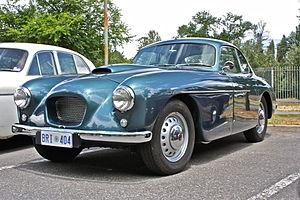
Les Bristol 404 et 405 sont deux modèles automobiles des années 1950 du constructeur anglais Bristol Cars. Manufacture de moteurs d’avion fondée en 1910, Bristol décide au lendemain de la Seconde Guerre mondiale d’entamer une diversification de ses activités. La division automobile Bristol Cars ainsi créée construit des voitures sportives, généralement associées à une mécanique BMW, imprégnées du savoir-faire aéronautique acquis par la manufacture.